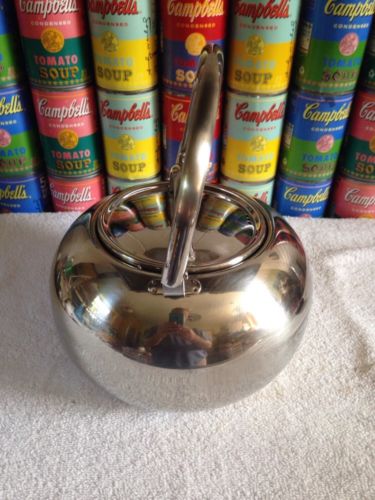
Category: kettle